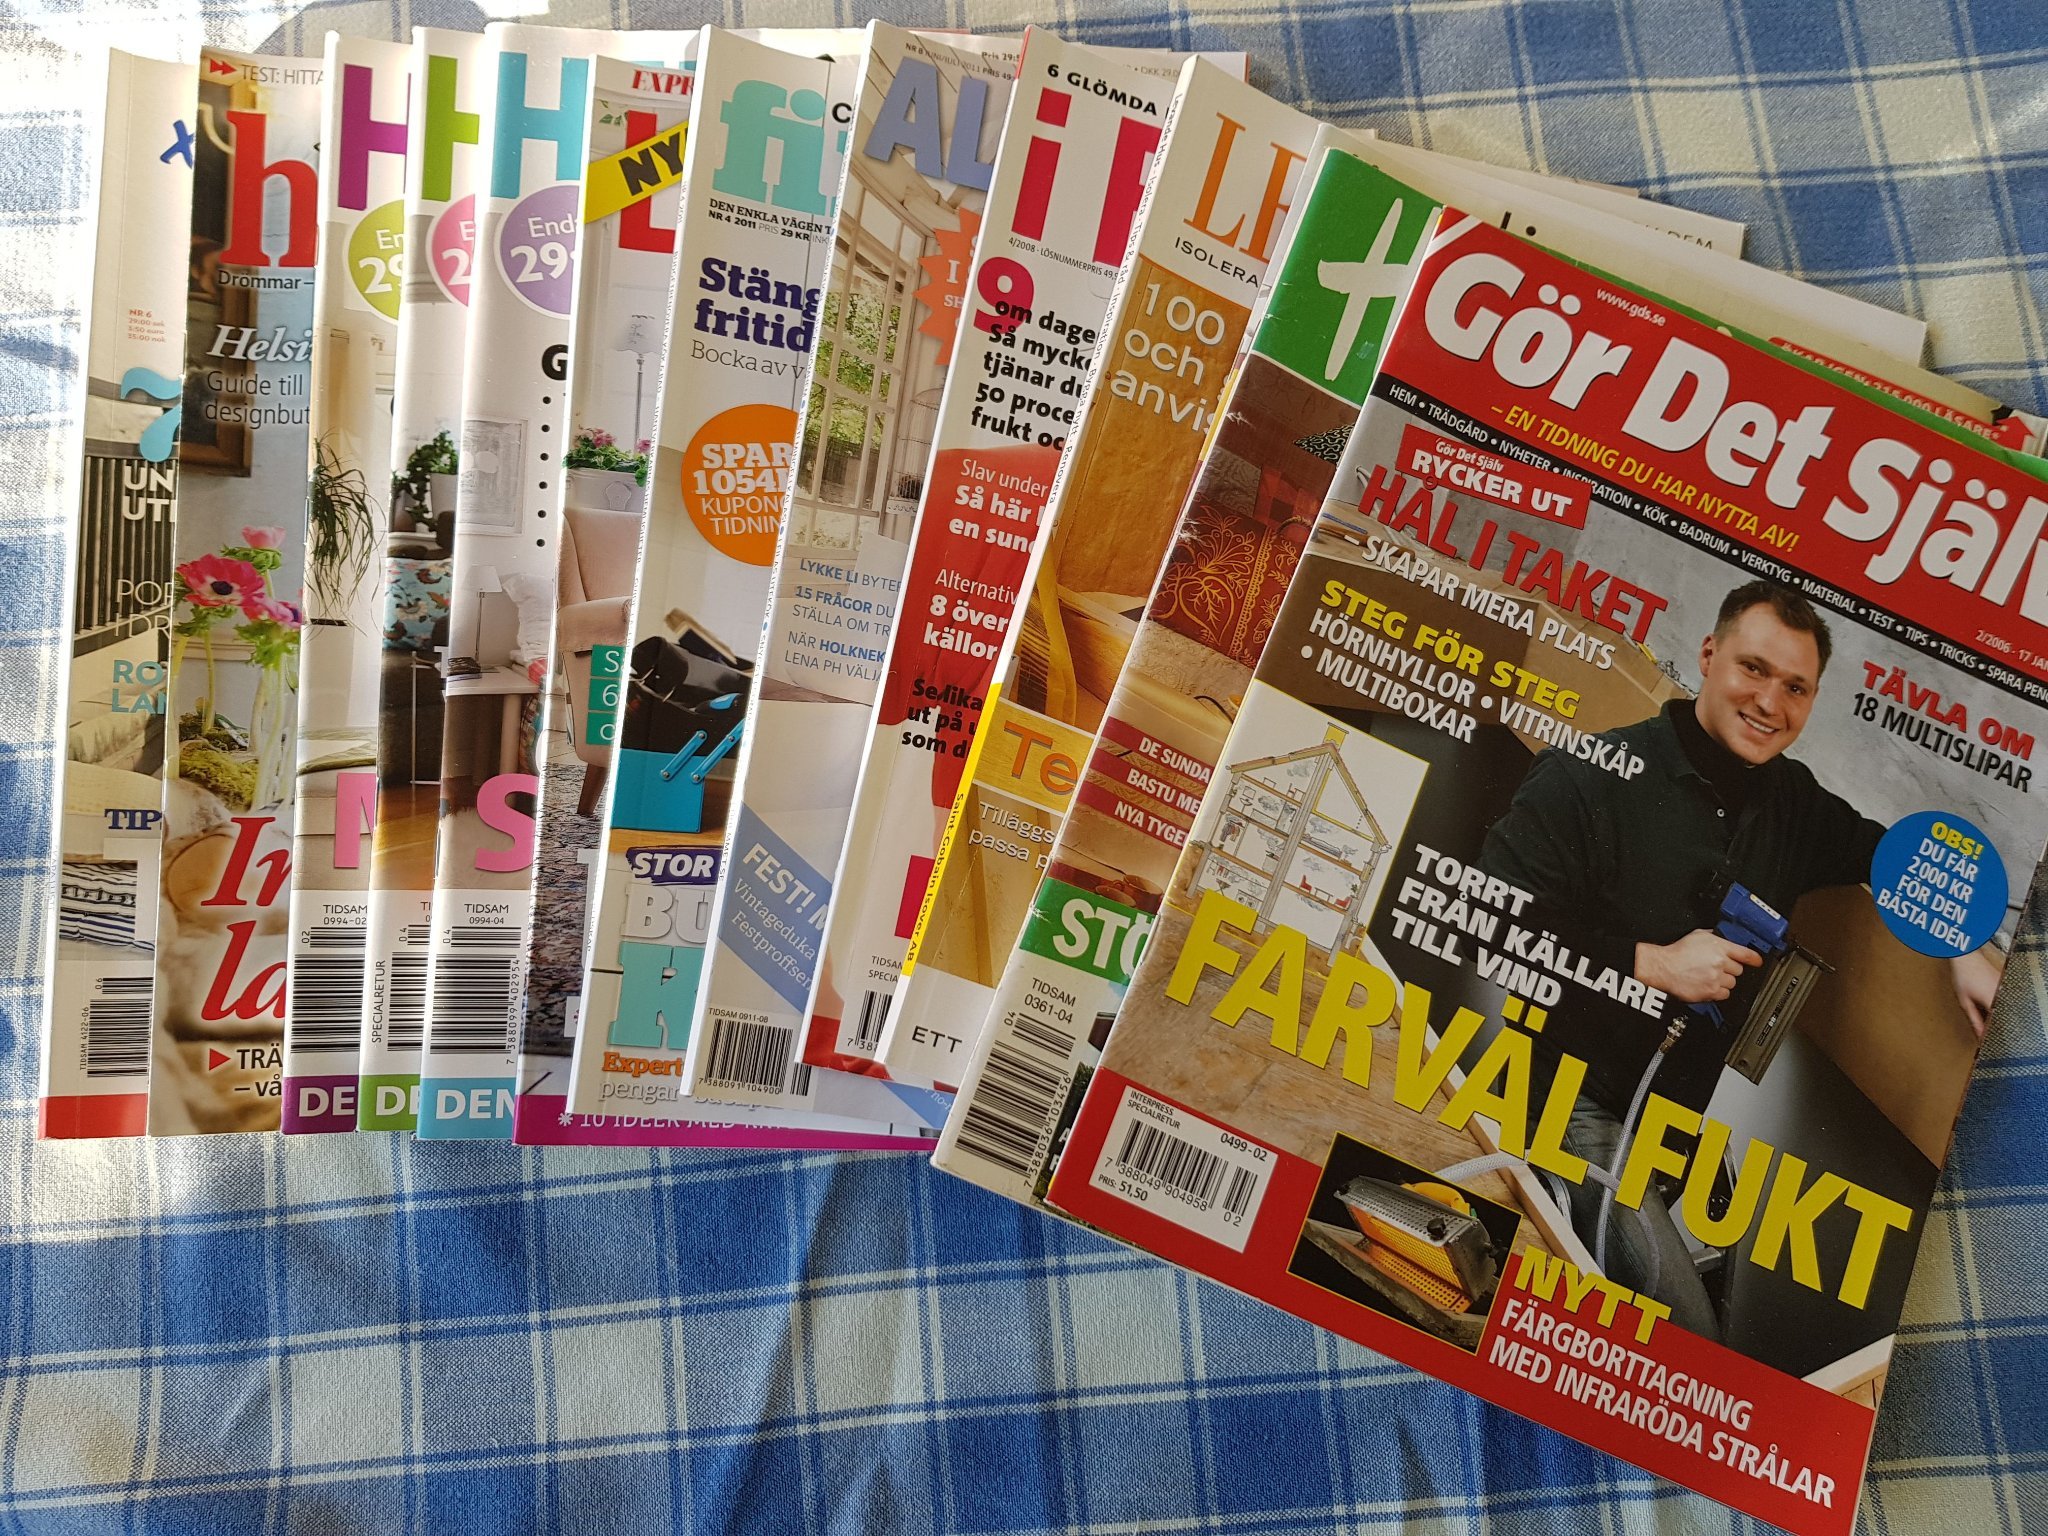
Waste category: paper